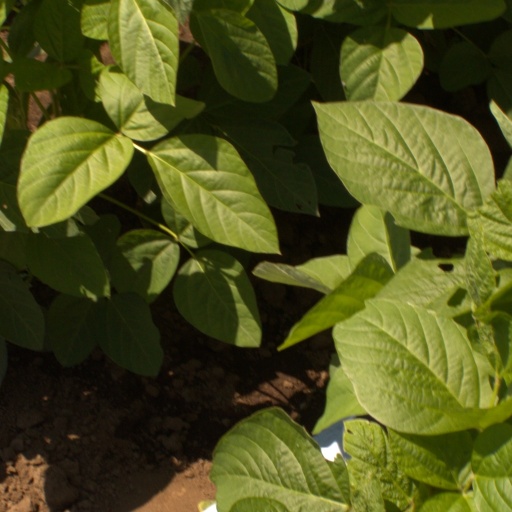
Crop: soybean